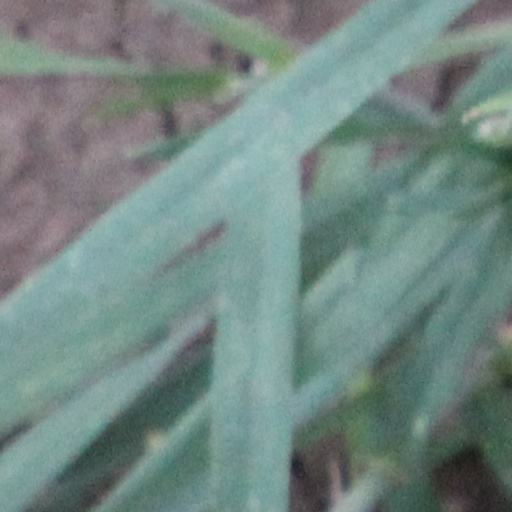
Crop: wheat